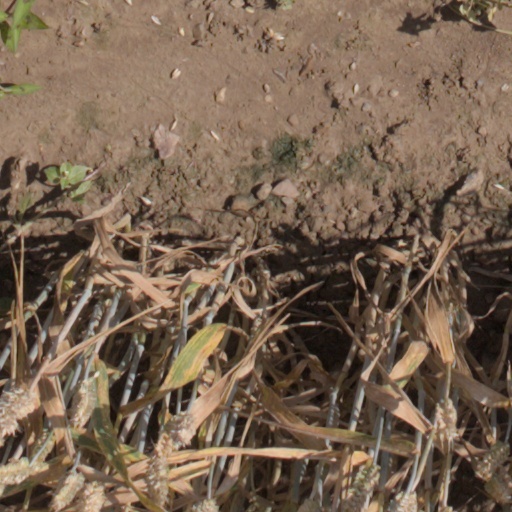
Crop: wheat